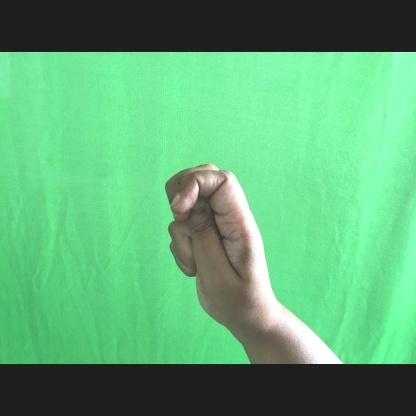
Mudra: Katakamukha